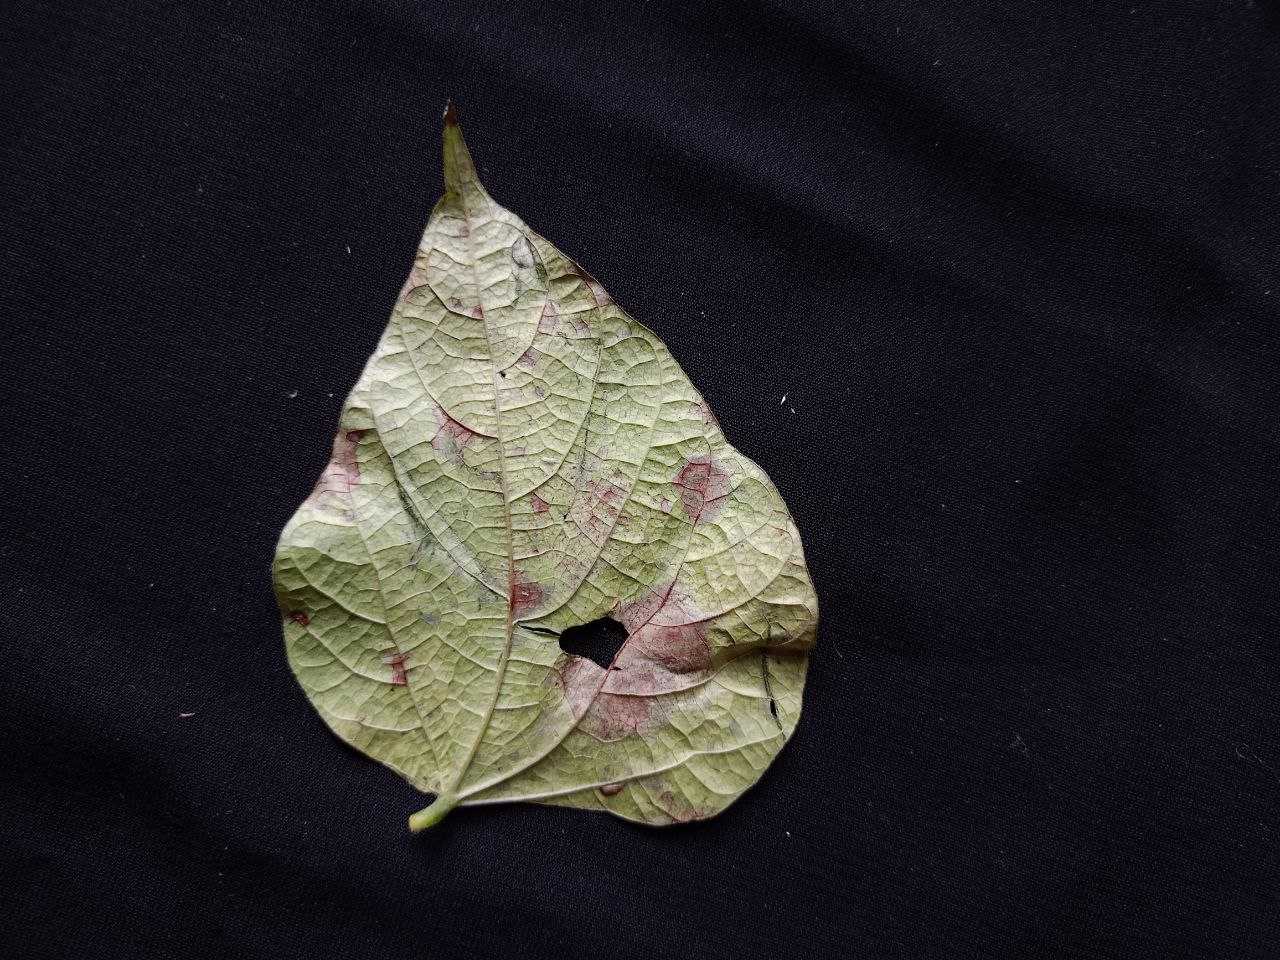
Crop: bean
Leaf condition: Blight